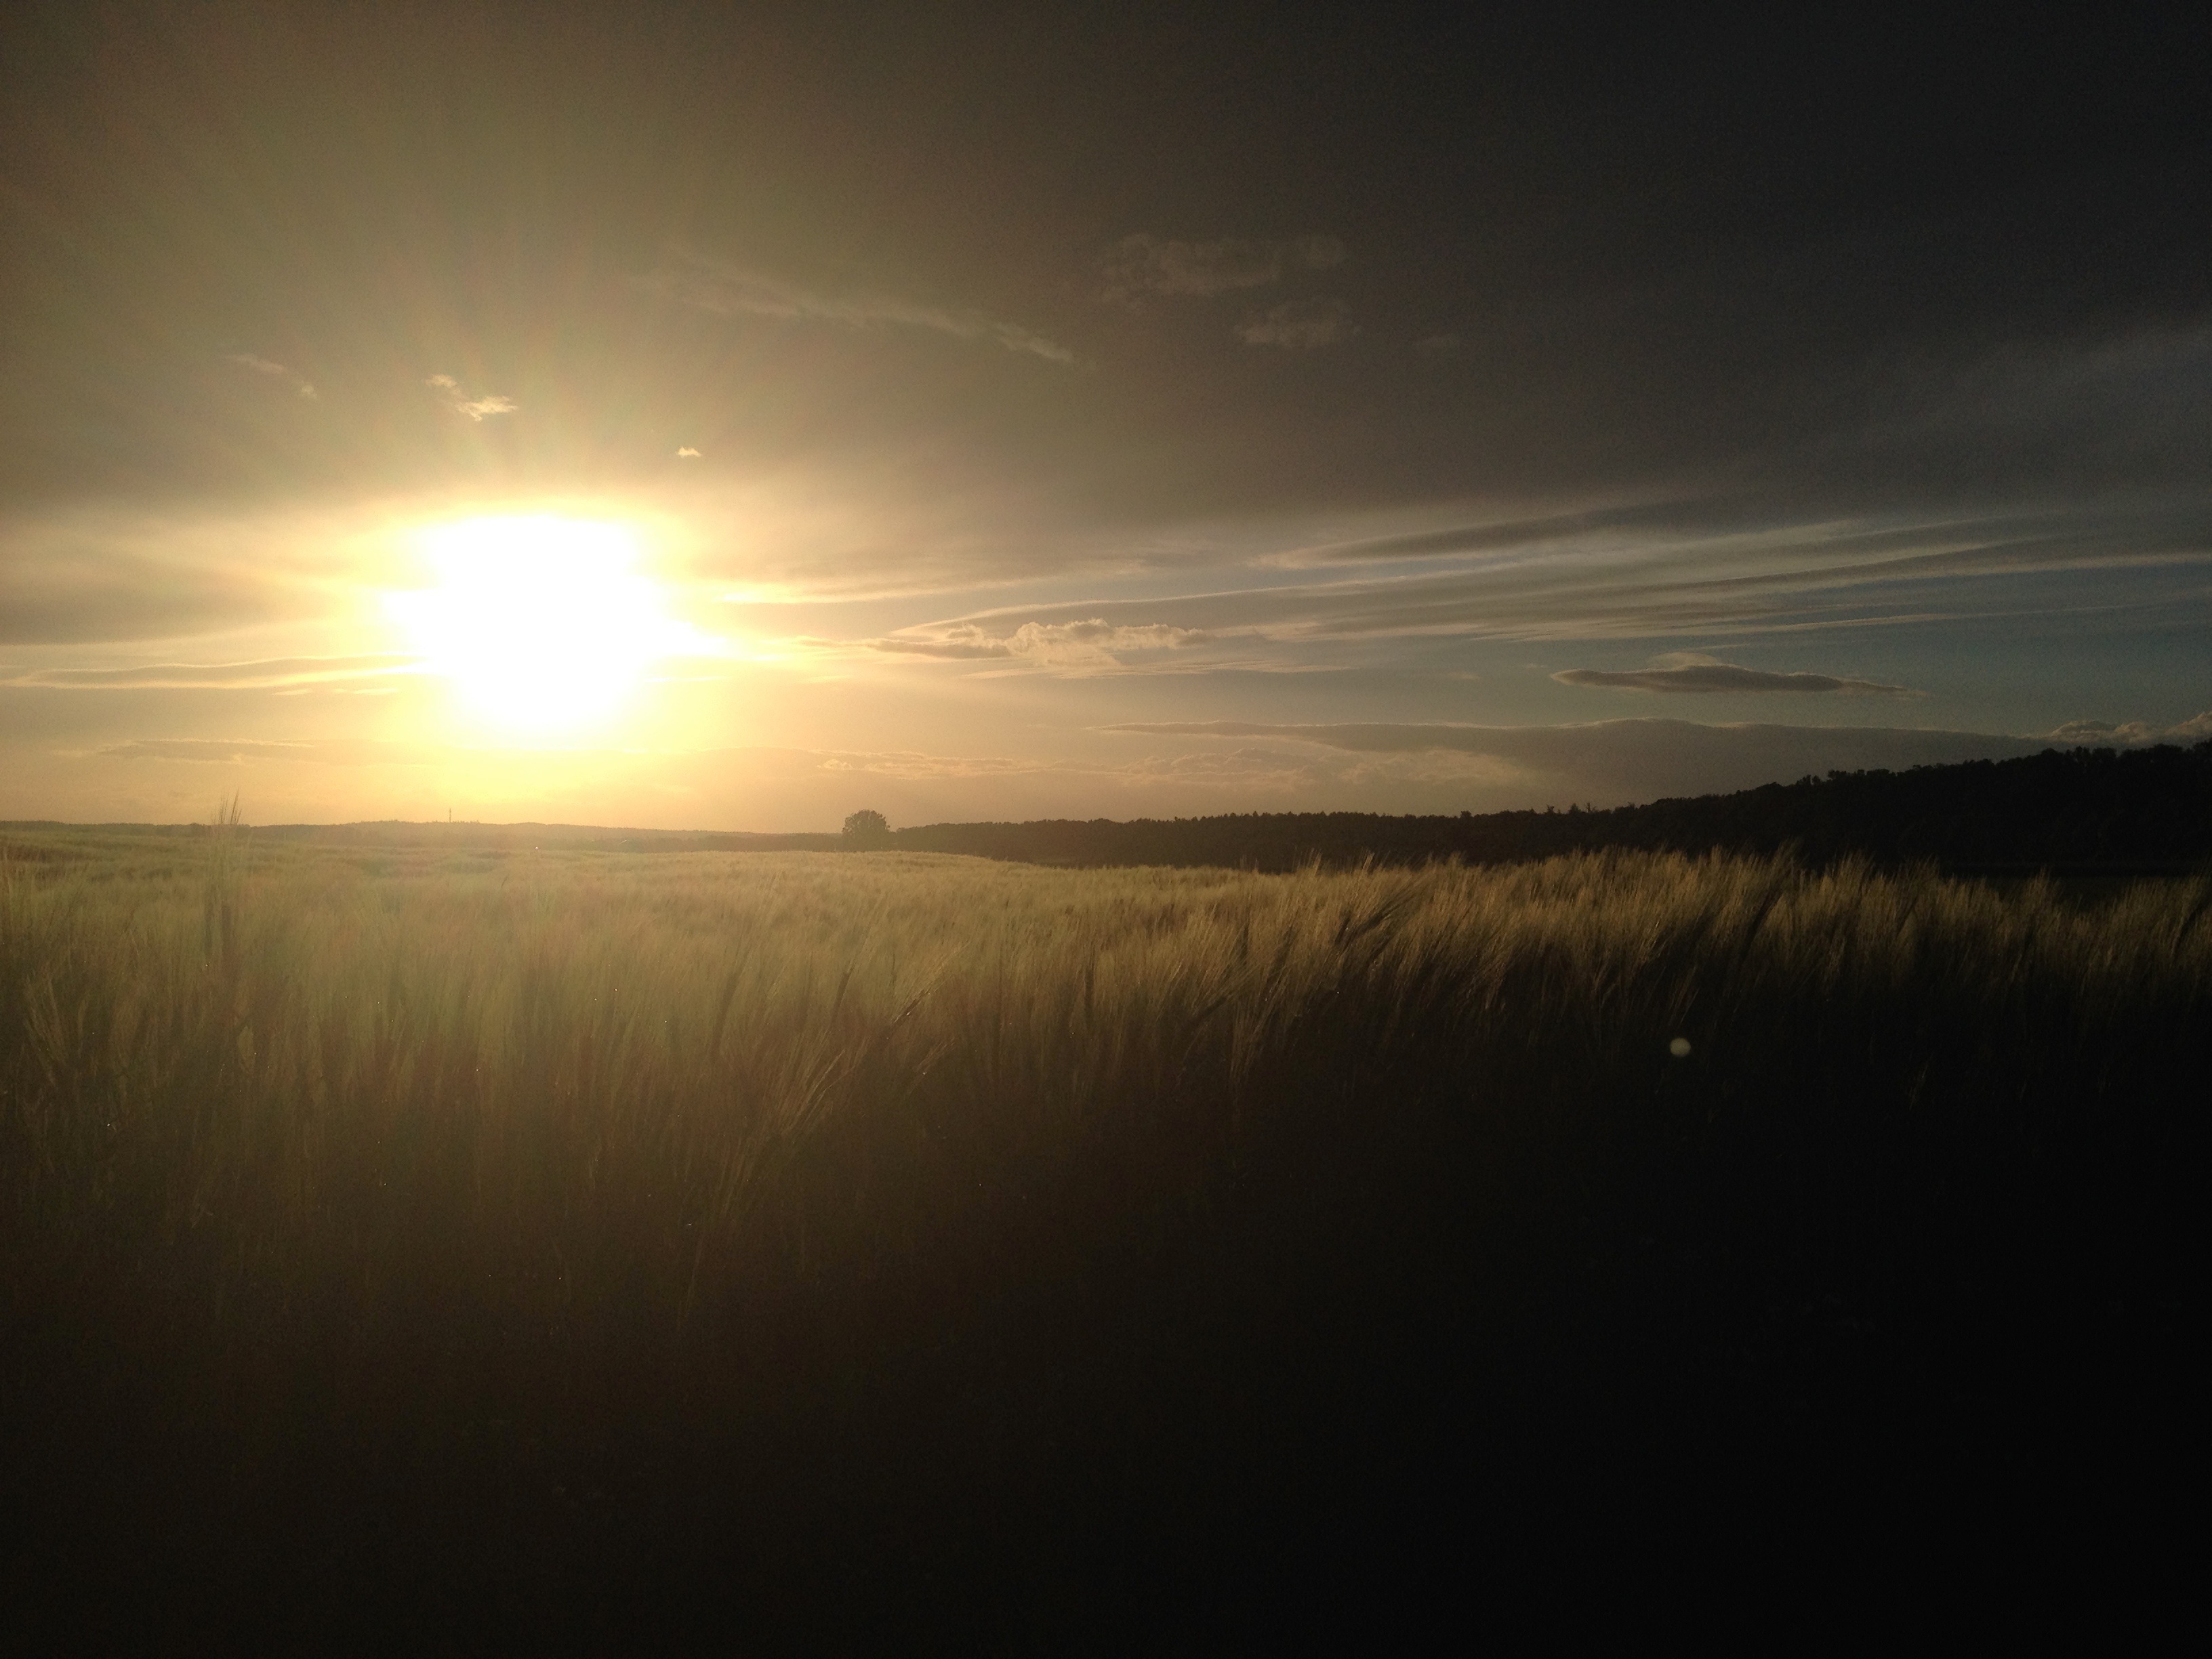
horizon, light, cloud, sky, sun, sunrise, sunset, mist, field, wheat, sunlight, morning, dawn, atmosphere, dusk, evening, reflection, wheat field, clouds, rye, cornfield, cereals, afterglow, cloudiness, atmospheric phenomenon